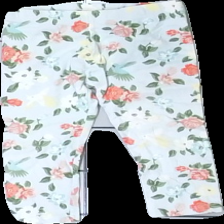
View: front
Type: Tights
Category: Children
Brand: Mywear (Ica)
Colors: Blue, Yellow, Pink, Multicolor
Material: 100% cotton
Pattern: Floral print
Cut: Regular, Tight
Size: 122
Season: All
Price range: <50
Recommended usage: Export
Comment: Washed out